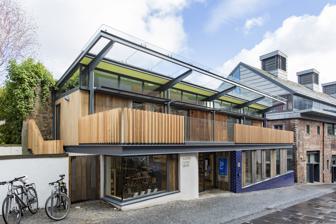
Building: Scottish Poetry Library
Country: United Kingdom
Year built: 1999
Library in Edinburgh, Scotland Scottish Poetry Library, Crichton's Close, Edinburgh, 2017 The Scottish Poetry Library is a public library specialising in Scottish poetry.  Since 1999, the library has been based at 5 Crichton's Close, just off the Canongate in Edinburgh 's Old Town . History and status The library was founded in 1984 by poet Tessa Ransford . Tom Hubbard was its first librarian. The present Director, Asif Khan, was appointed from June 2016. Khan is supported by a team of librarians and specialist staff with expertise in collections management, engagement, learning, events, publishing and communications. The SPL is a limited company with charitable status. From November 2023, its Board was co-Chaired by Claudia Daventry and Charlie Roy. The SPL has status as a Creative Scotland Regularly Funded Organisation (RFO) with a remit to support audience development, literacy through reader development and creative writing classes with diverse groups, schools and public libraries, and to promote opportunities for writers and performers for showcasing their talents at home and abroad. Programming and collaboration Nicola Sturgeon and the new 2021 Makar Kathleen Jamie outside the Scottish Poetry Library The SPL’s work on wellbeing themes has included reminiscence activity supporting people with dementia in care settings, and the Tools of the Trade anthologies that are gifted to every graduating doctor, teacher, nurse & midwife in Scotland. In 2020, the SPL led on a mapping project of Scotland’s Creative Words for Wellbeing practitioners. This resulted in the SPL commissioning reader development and creative writing workshops with people experiencing long-COVID, along with classes for teachers, mothers and a partnership programme with Lapidus Scotland focusing on COVID-recovery and renewal. In the international arena the SPL has partnered with Literature Wales and Poetry Ireland, as well as the cultural programmes of the Scottish Government Hubs in Dublin, Brussels, Paris, Berlin and London. Further afield, the SPL was commissioned by the British Council to engage with cultural organisations and artists in Quebec. The SPL supports the Callum MacDonald Memorial Award for Scottish poetry pamphlets, presented in partnership with the Satire Literary Awards. In 2021, the library sponsored the Best Poetry Book category in the Gaelic Book Awards. The library is represented on a number of advisory and advocacy groups, including Literature Alliance Scotland, the Scots Language Resources Network and the RIVAL network for librarians and information professionals. The library supports professional development initiatives, including the Scottish Book Trust’s New Writers Awards scheme. In 2016, the SPL was recognised with a Creative Edinburgh Award for its diverse programming. In 2020, the SPL relaunched its Ambassadors programme to promote its presence in the regions, and work produced in Scottish Gaelic and Scots languages. The first cohort of Ambassadors were Aoife Lyall, Ceitidh Campbell, Hugh McMillan and Thomas Clark . The building The building in 2013 Since 1999, the library has been based at 5 Crichton's Close, just off the Canongate in Edinburgh 's Old Town . The library building was designed by Malcolm Fraser Architects , and was shortlisted for Channel 4 's "Building of the Year" in 2000. It has been described as "a poem in glass and stone", and was included in Prospect magazine's 2005 list of the 100 best modern Scottish buildings . Further reading Hubbard Tom (1992), "Scandic Scots : Some Scots- Scandinavian Poetic Connections", in Hubbard, Tom (2022), Invitation to the Voyage: Scotland, Europe and Literature , Rymour, pp. 96 - 103, ISBN 9-781739-596002 References